Armenians in Tbilisi

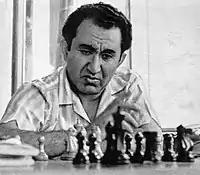
Tigran Petrosian

According to Tournefort, Armenians constituted three-quarters of the population of Tiflis in the 18th century, and owned 24 churches. Ten of the churches were destroyed in the 1930s, and as of 1979, fourteen were still standing.